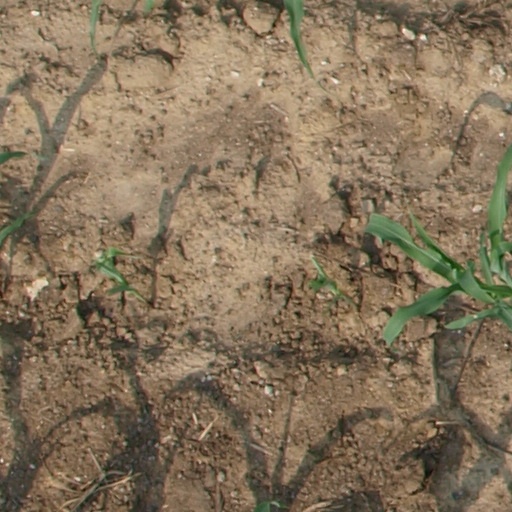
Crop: maize; corn